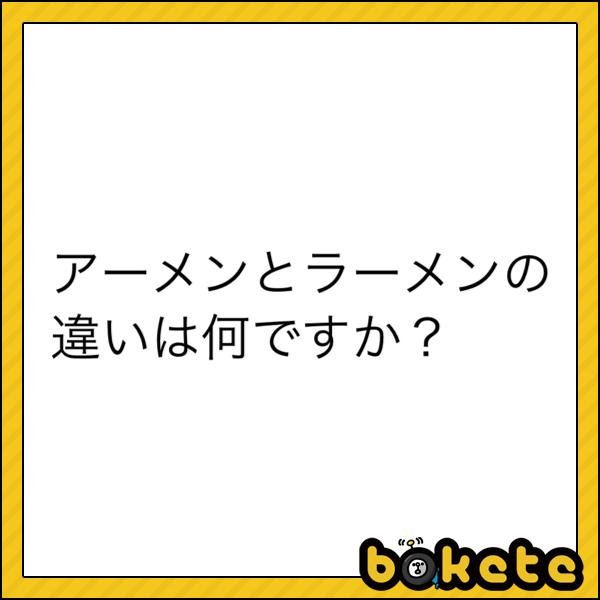
回答: キリシタン/湯切りしたん?